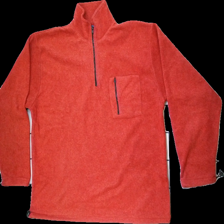
View: front
Type: Outerwear
Category: Men
Brand: Not in the list
Brand text on label: Santino
Colors: Red
Material: Unknown, no match
Cut: Regular
Size: 42
Holes: Minor
Price range: 50-100
Recommended usage: Reuse